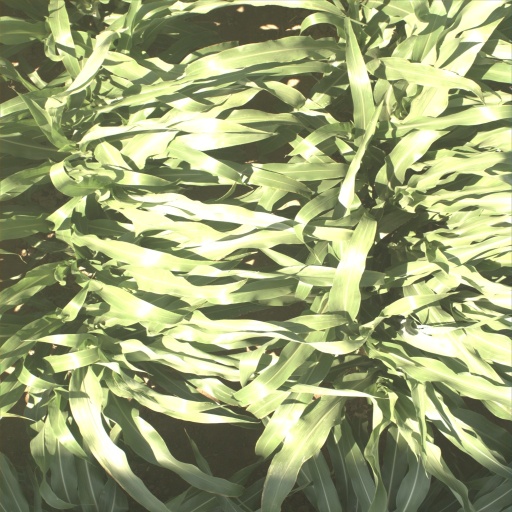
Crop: sorghum